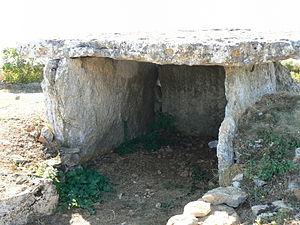
Dolmen des Sept Chemins, La Pierre Levée (Classé, 1971)